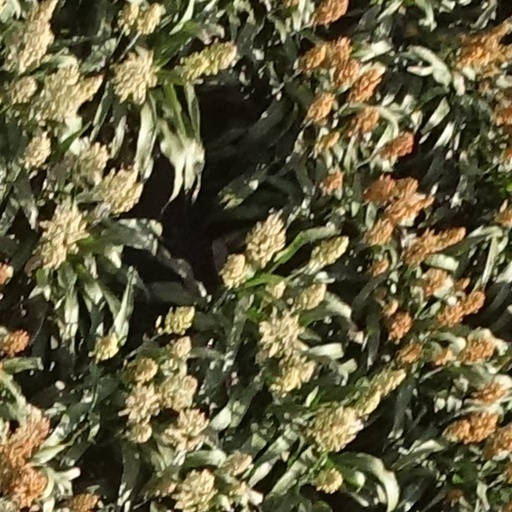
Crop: sorghum